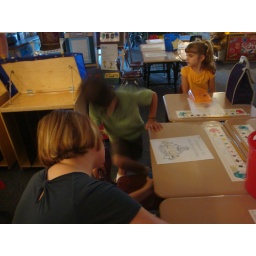
Molly showed him he could store his school box underneath and have more room on the desk itself.